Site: brandenburg
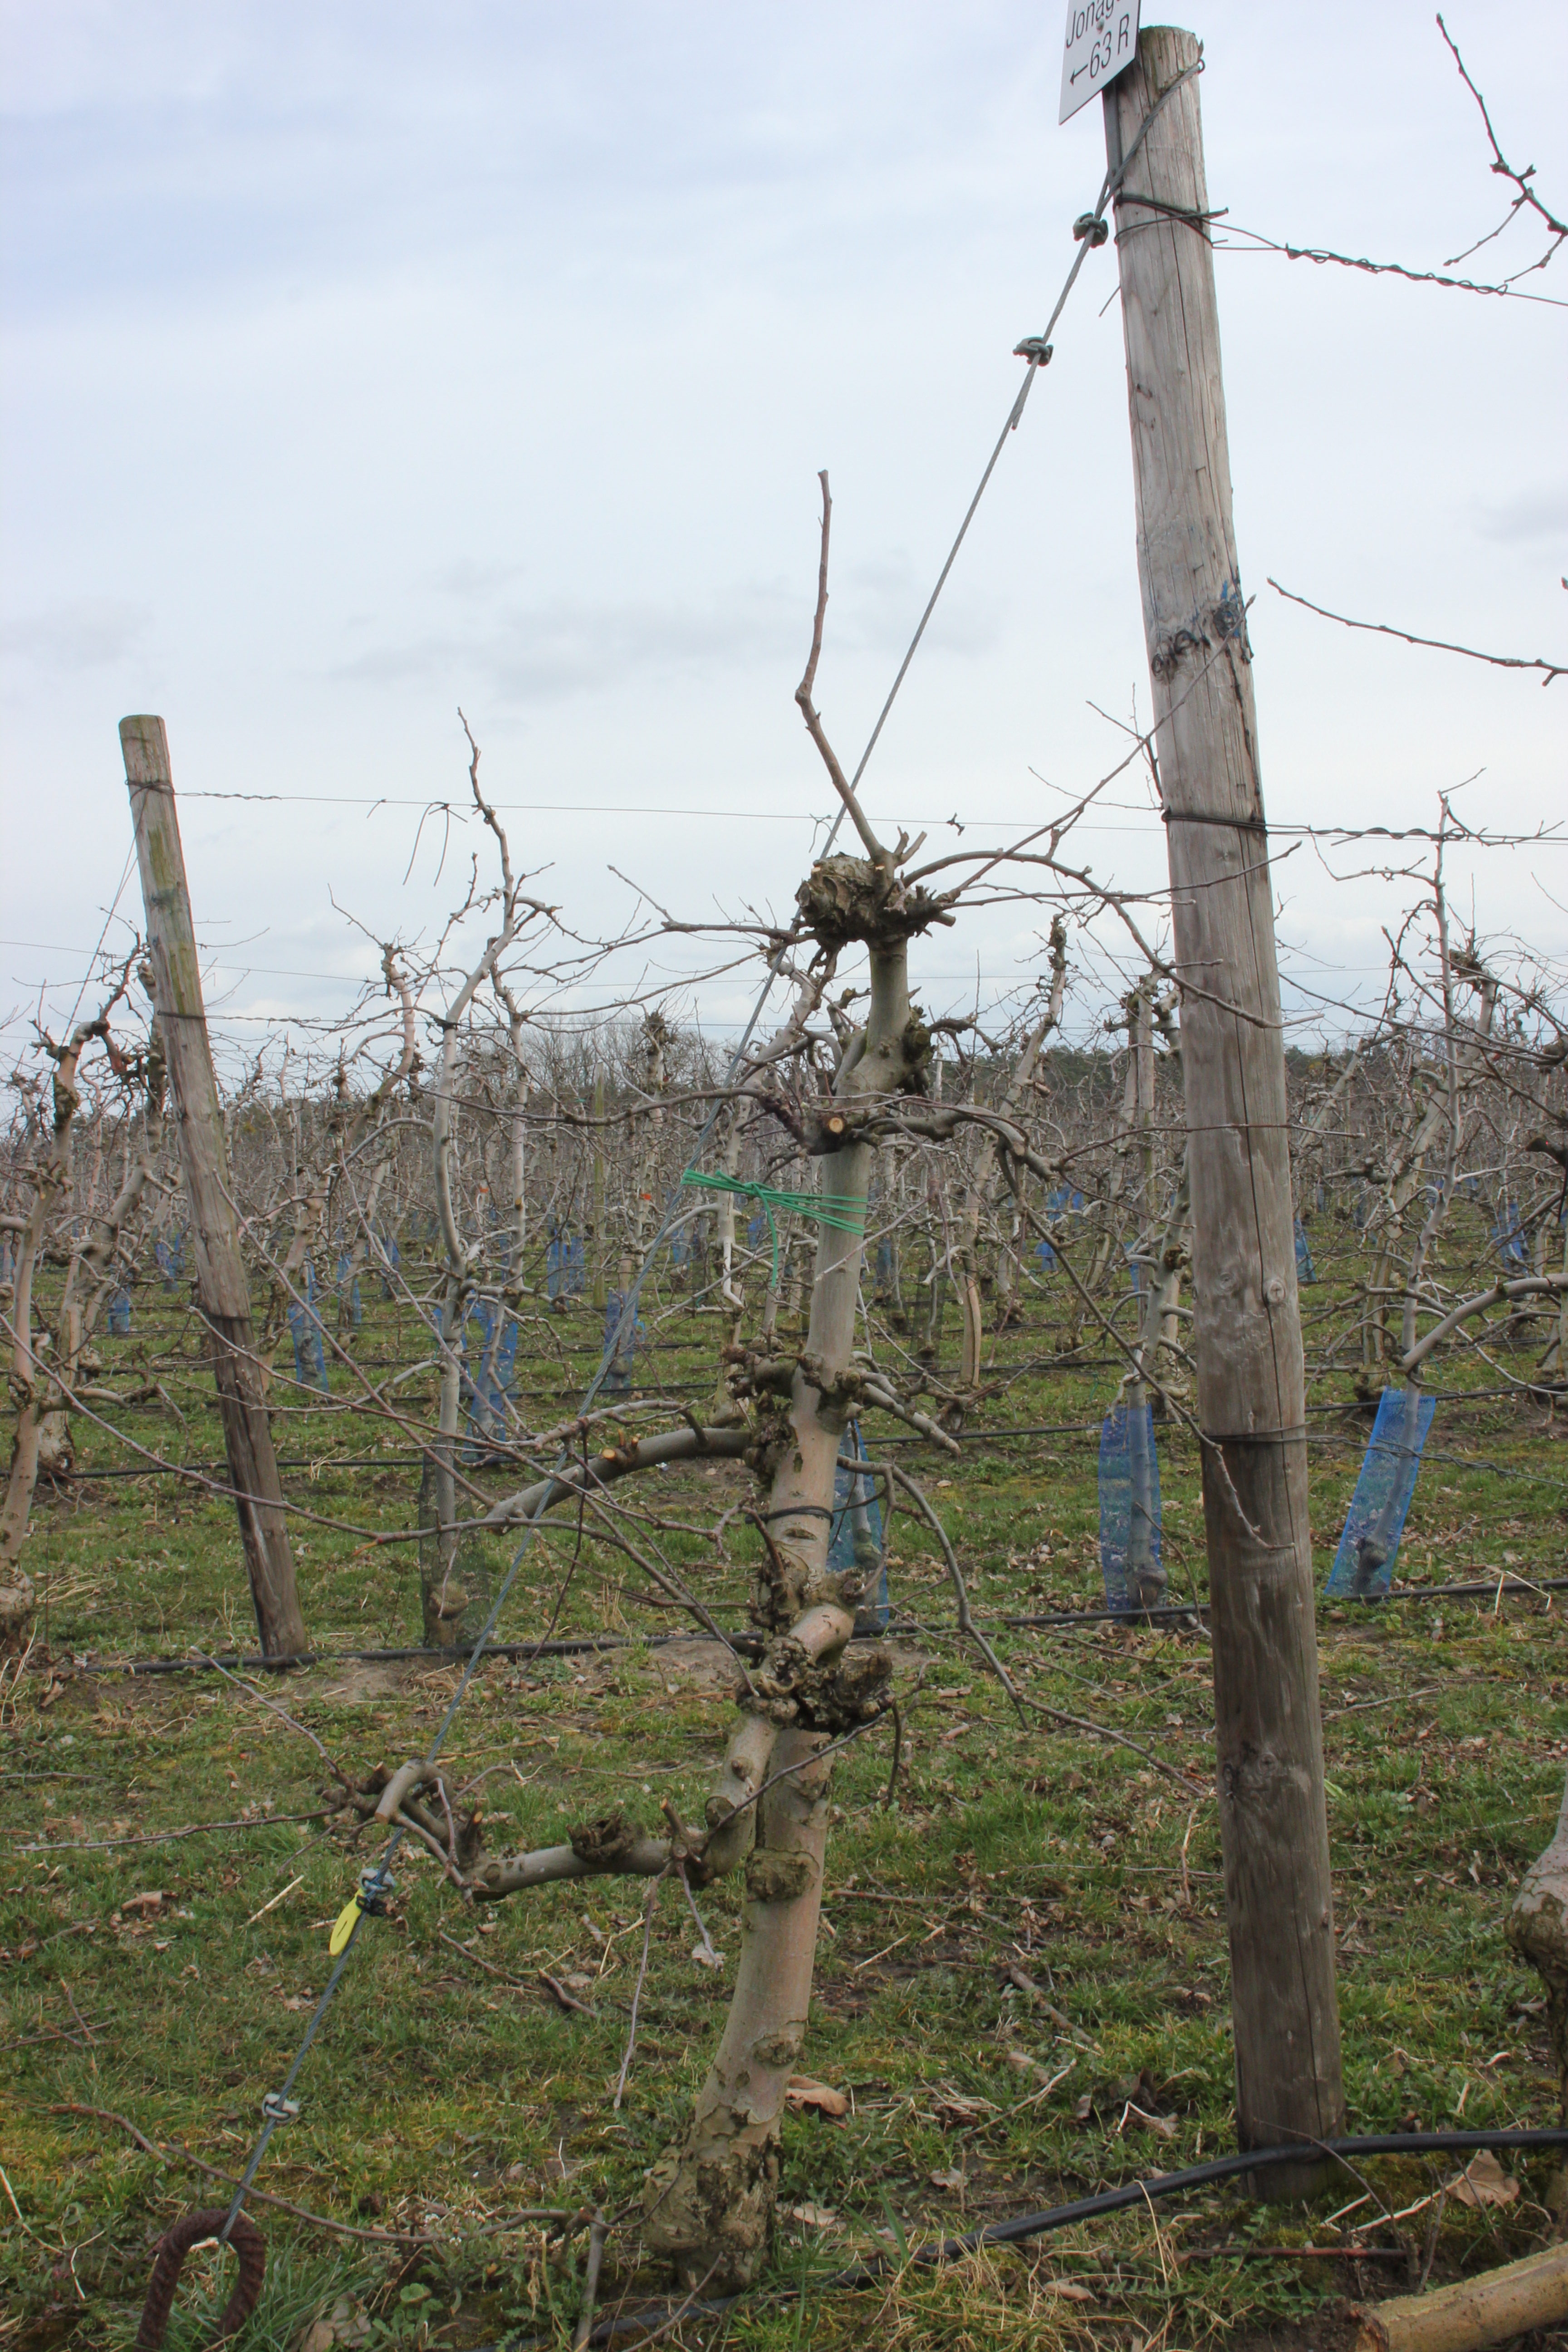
Growth stage (BBCH 01): Bud development